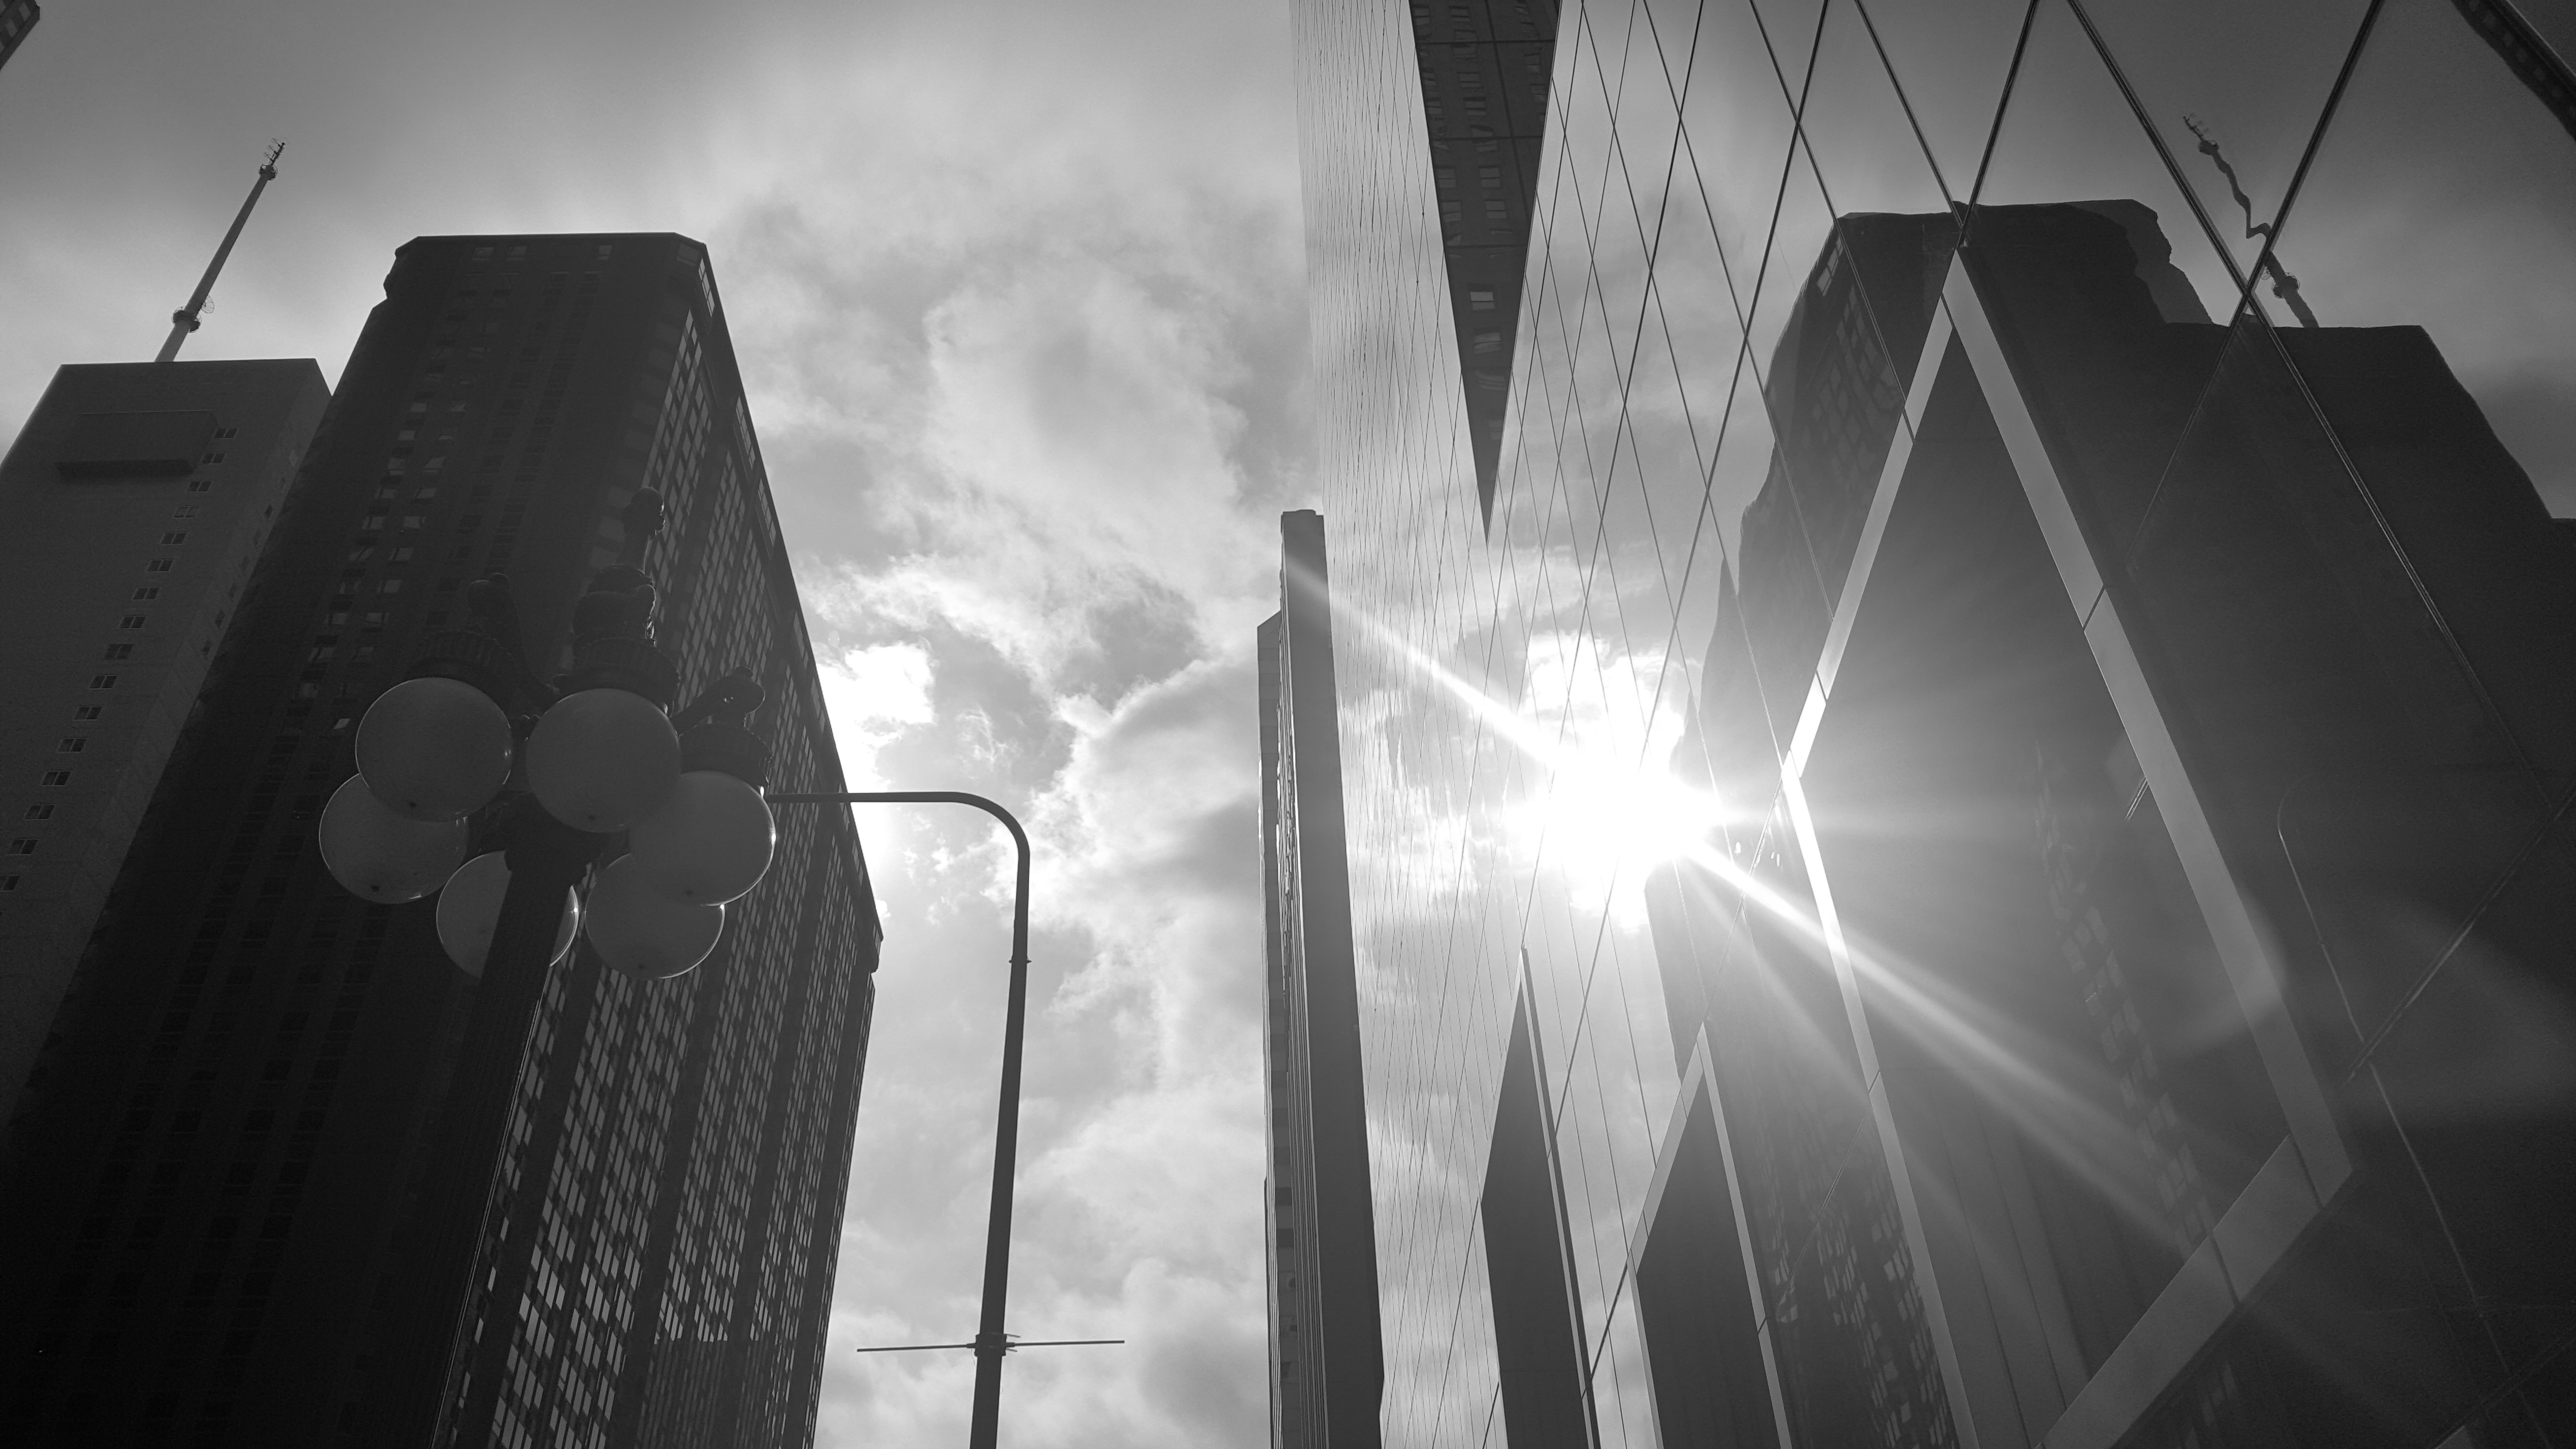
light, black and white, white, night, photography, sunlight, reflection, shadow, darkness, black, monochrome, shape, monochrome photography, film noir